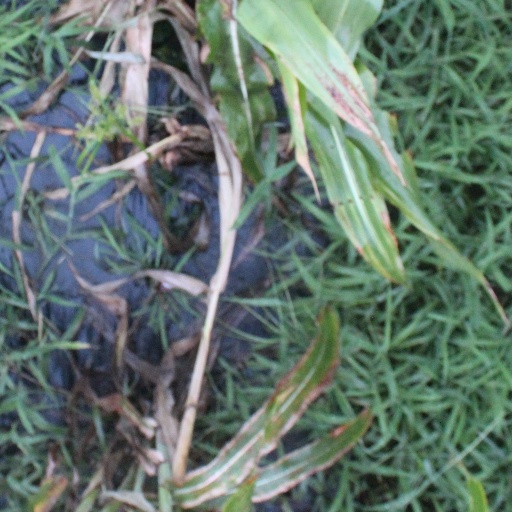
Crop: sorghum